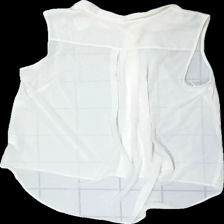
View: back
Type: Top
Category: Ladies
Brand: H&M
Colors: Beige
Material: 100% polyester
Cut: Regular
Size: 44
Season: All
Price range: <50
Recommended usage: Export